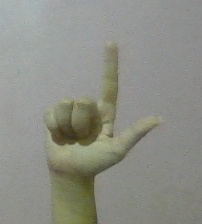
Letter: laam